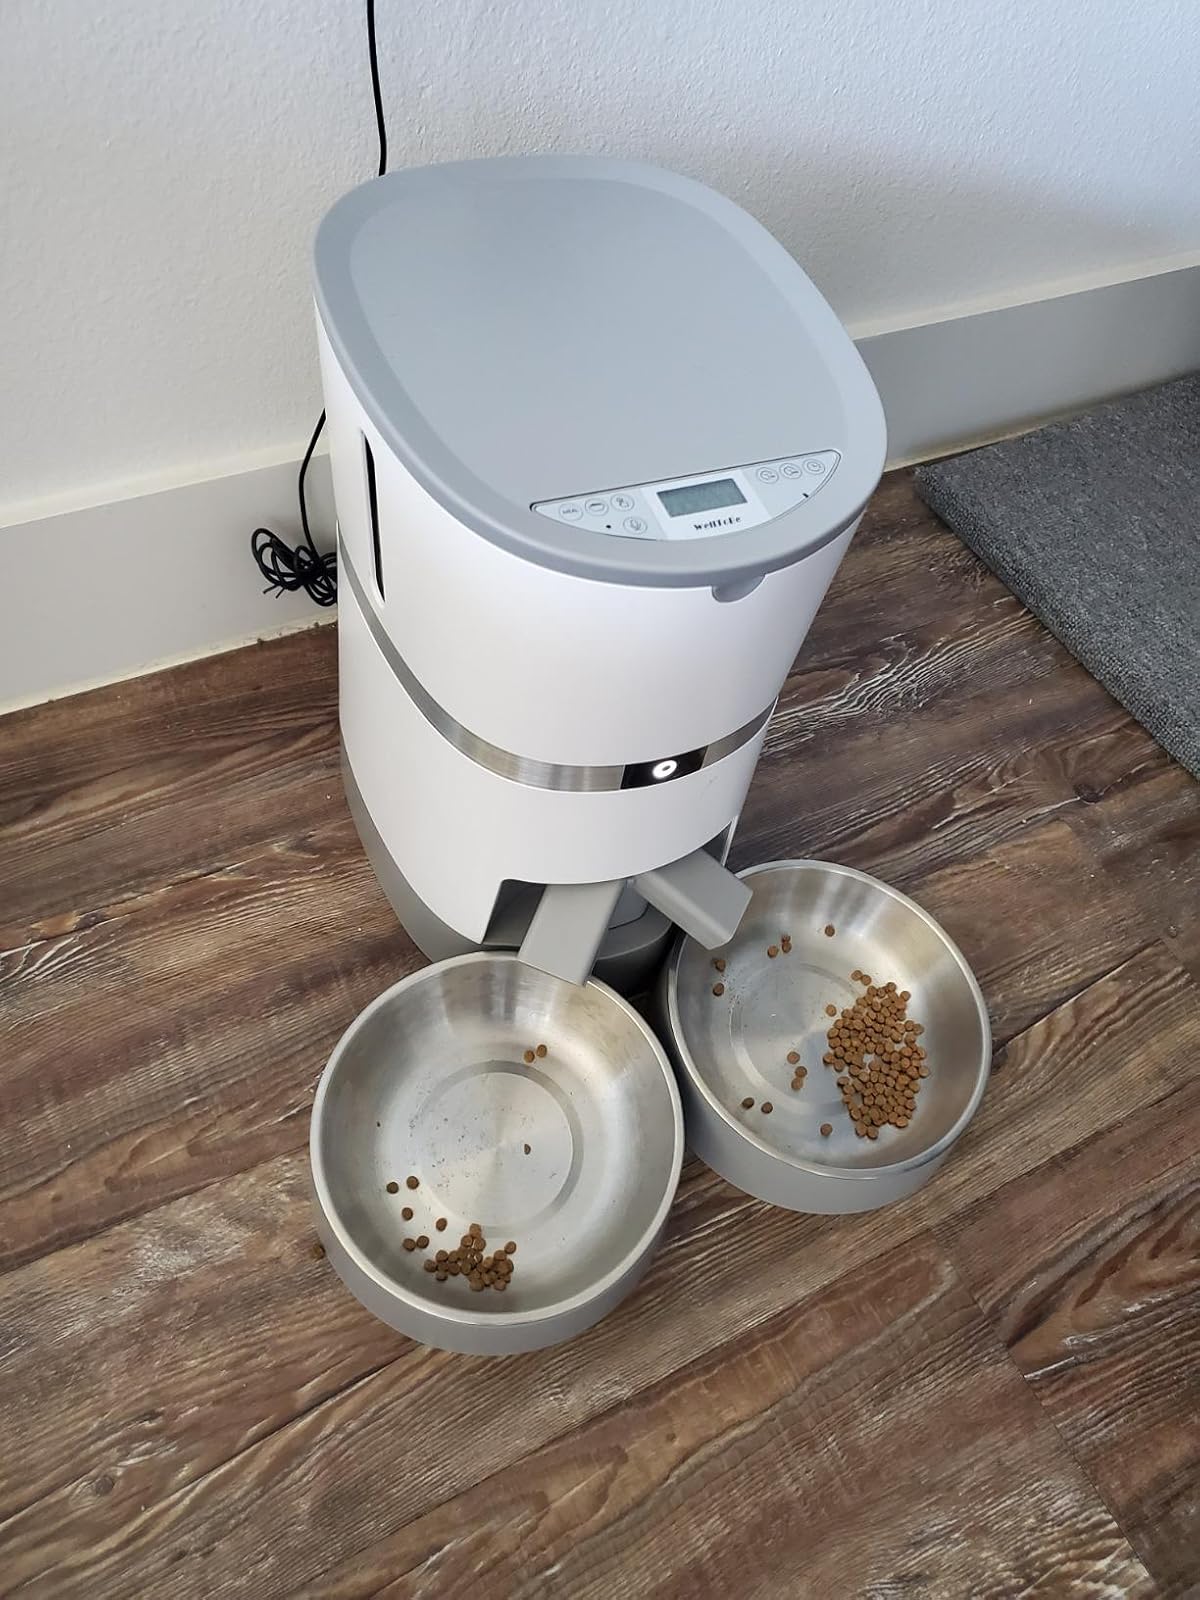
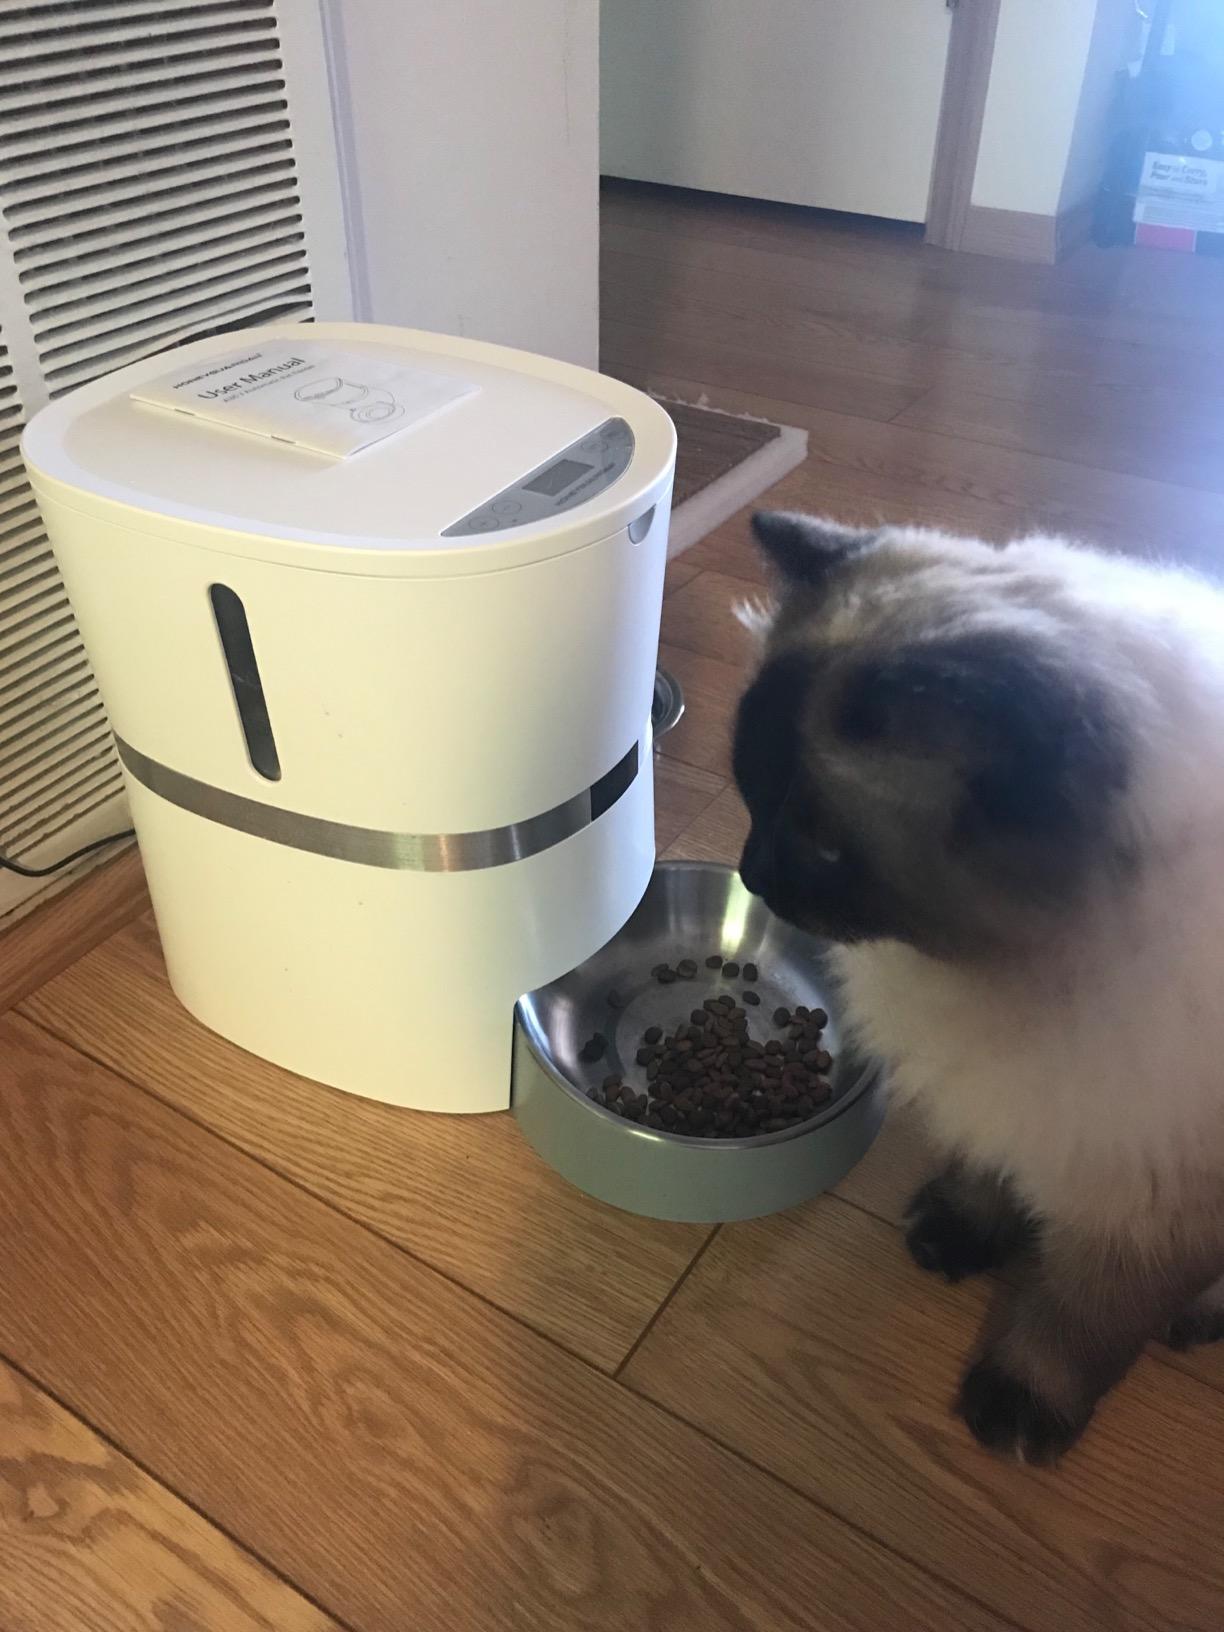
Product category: items_feeder
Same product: no